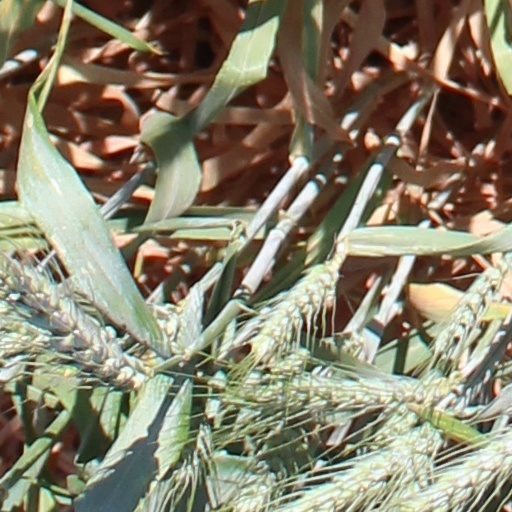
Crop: wheat